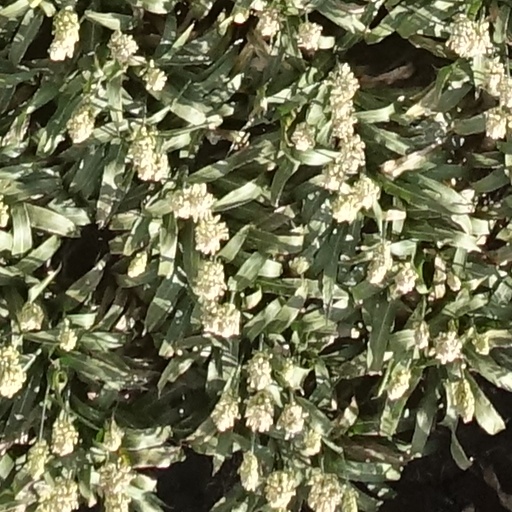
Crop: sorghum